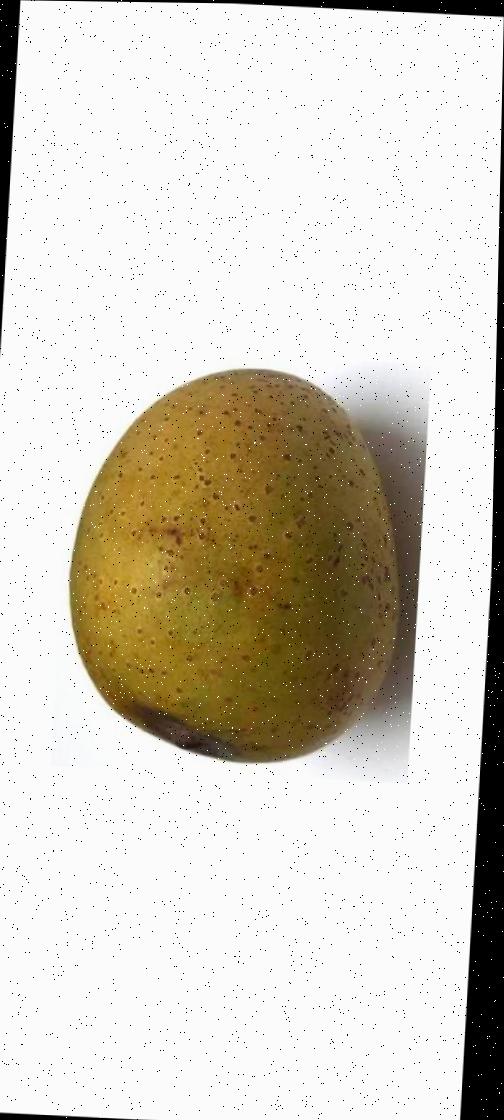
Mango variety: Gourmoti